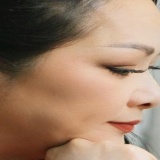
ca sĩ Như Quỳnh